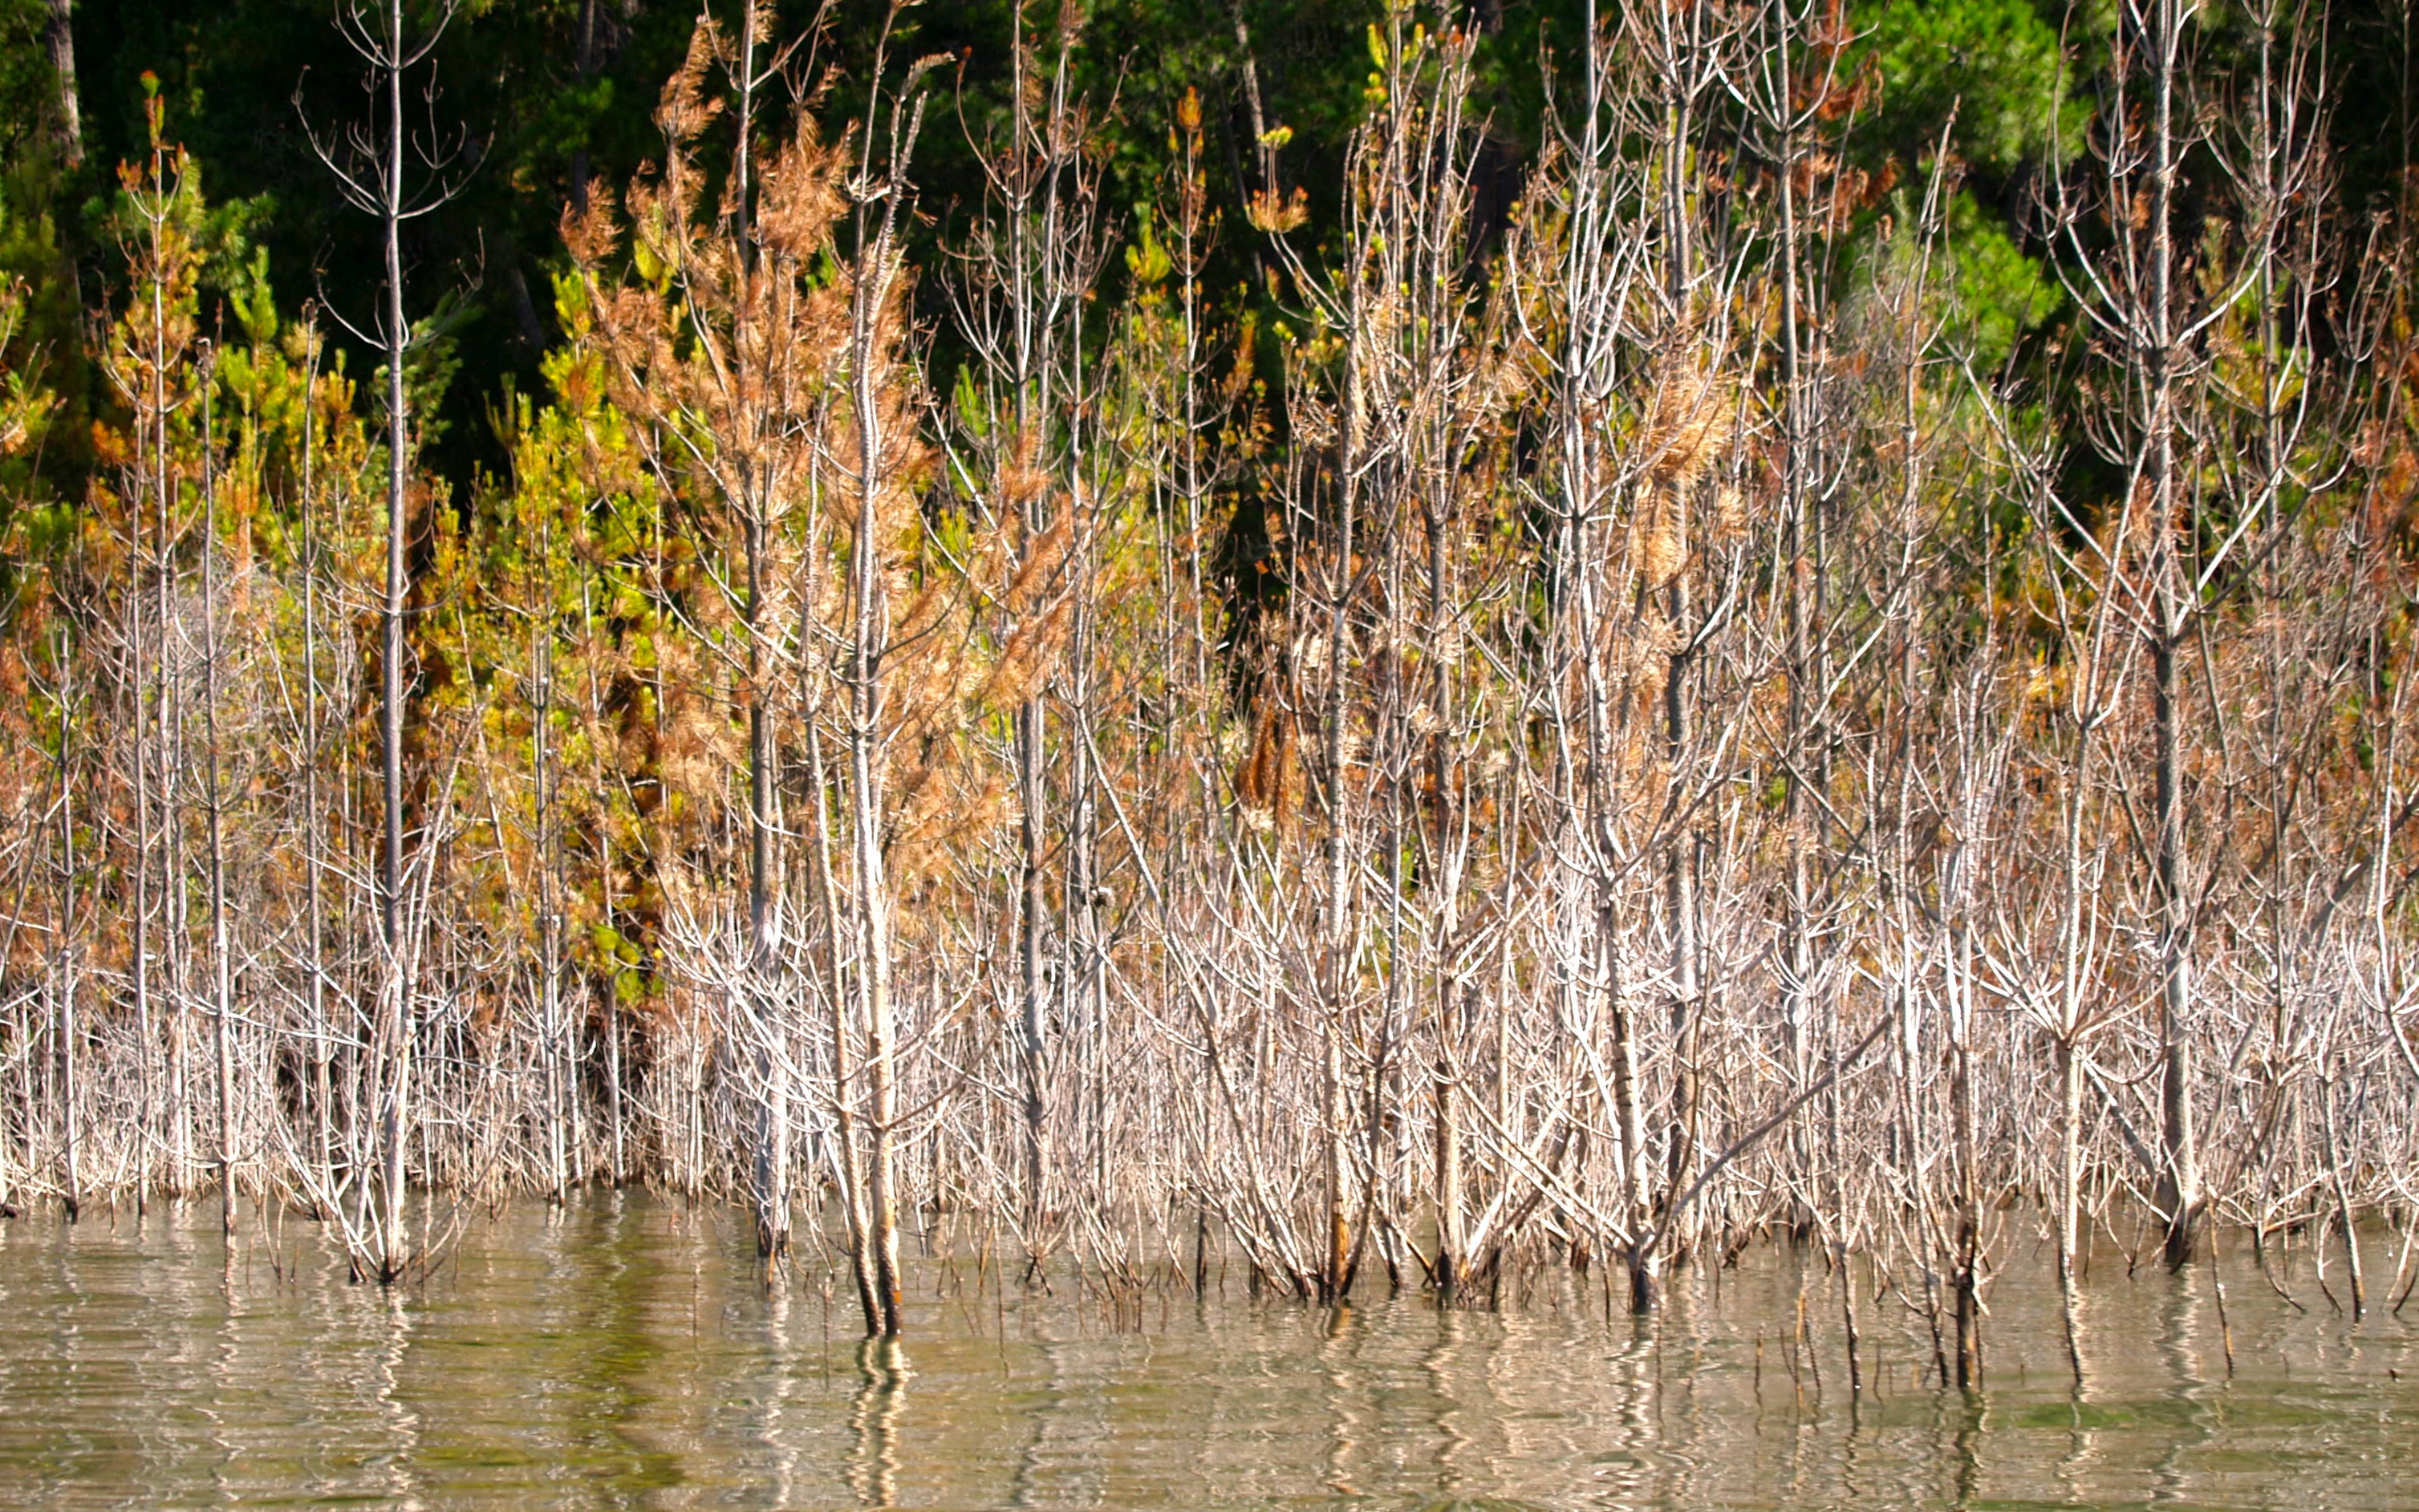
tree, water, forest, outdoor, marsh, swamp, wilderness, branch, plant, leaf, lake, pond, wildlife, environment, reflection, flood, scenic, birch, autumn, national park, season, wetland, conservation, woodland, habitat, ecosystem, flowering plant, eildon, natural environment, grass family, woody plant, land plant, bayou